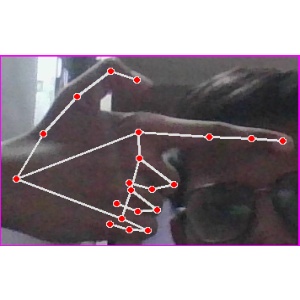
अक्षर: ब